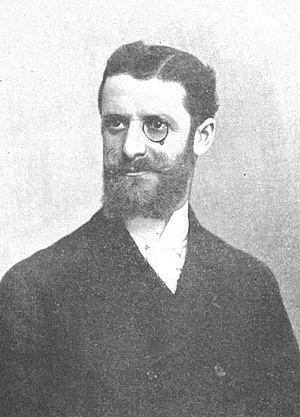
Paul Bluysen, né le 10 avril 1861 et mort le 10 septembre 1928, était un journaliste et un homme politique des Établissements français de l'Inde.